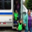
Label: bus